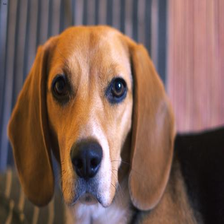
Species: dog
Breed: beagle